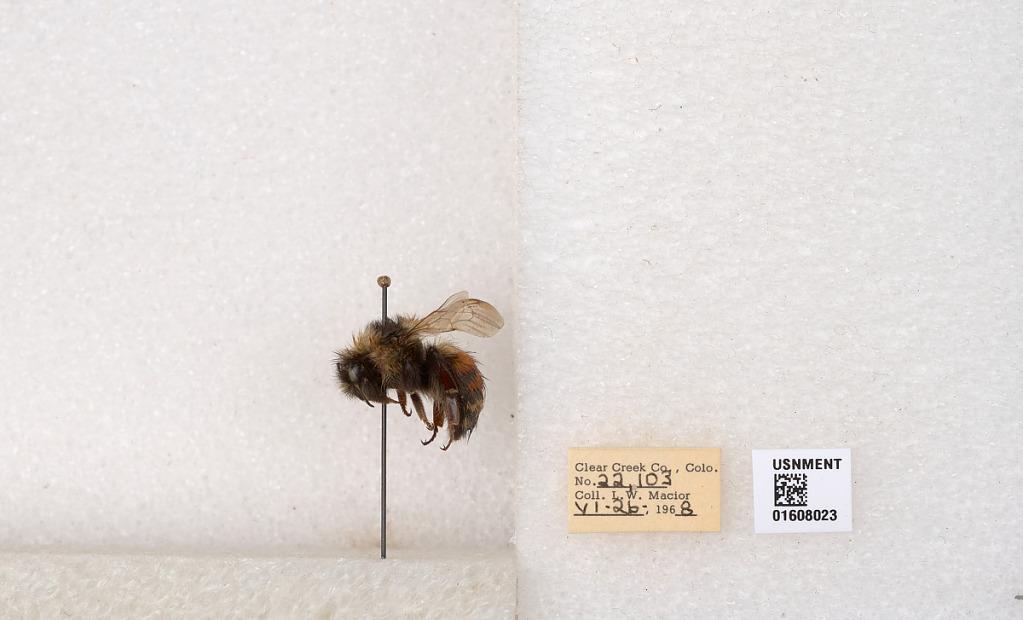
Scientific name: Bombus (Pyrobombus) sylvicola Kirby
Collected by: L. Macior
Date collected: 1968-6-26
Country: United States
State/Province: Colorado
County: Clear Creek
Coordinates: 39.6891, -105.644